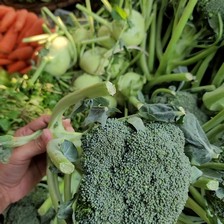
Label: others